Heart Cheshire and North East Wales

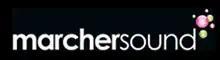
Marcher Sound's final logo

Originally the flagship station for what became the Marcher Radio Group, "Marcher Sound" ("Sain-Y-Gororau" in Welsh), licensed by the Independent Broadcasting Authority, began broadcasting at 6.30 am on Monday 5 September 1983 on 95.4FM and 238 metres (1260 kHz medium wave). The first voice heard on air was the station's chairman, Lord Evans of Claughton and the first track played was Cliff Richard's "Wired for Sound". Using the strapline "Your station, your sound", Marcher broadcast in both English and Welsh to a potential audience of 660,000 listeners.